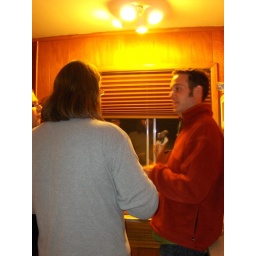
labor day weekend at the lake house in bridgman, michigan with 17 of our closest friends :D